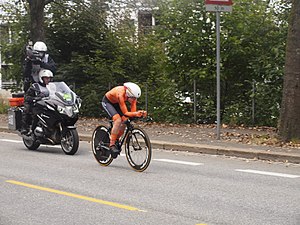
VM i landevejscykling 2017 – Enkeltstart (damer)
Anna van der Breggen - sølv
Damernes enkeltstart ved VM i landevejscykling 2017 blev afholdt tirsdag den 19. september. Ruten var 21,1 km lang.